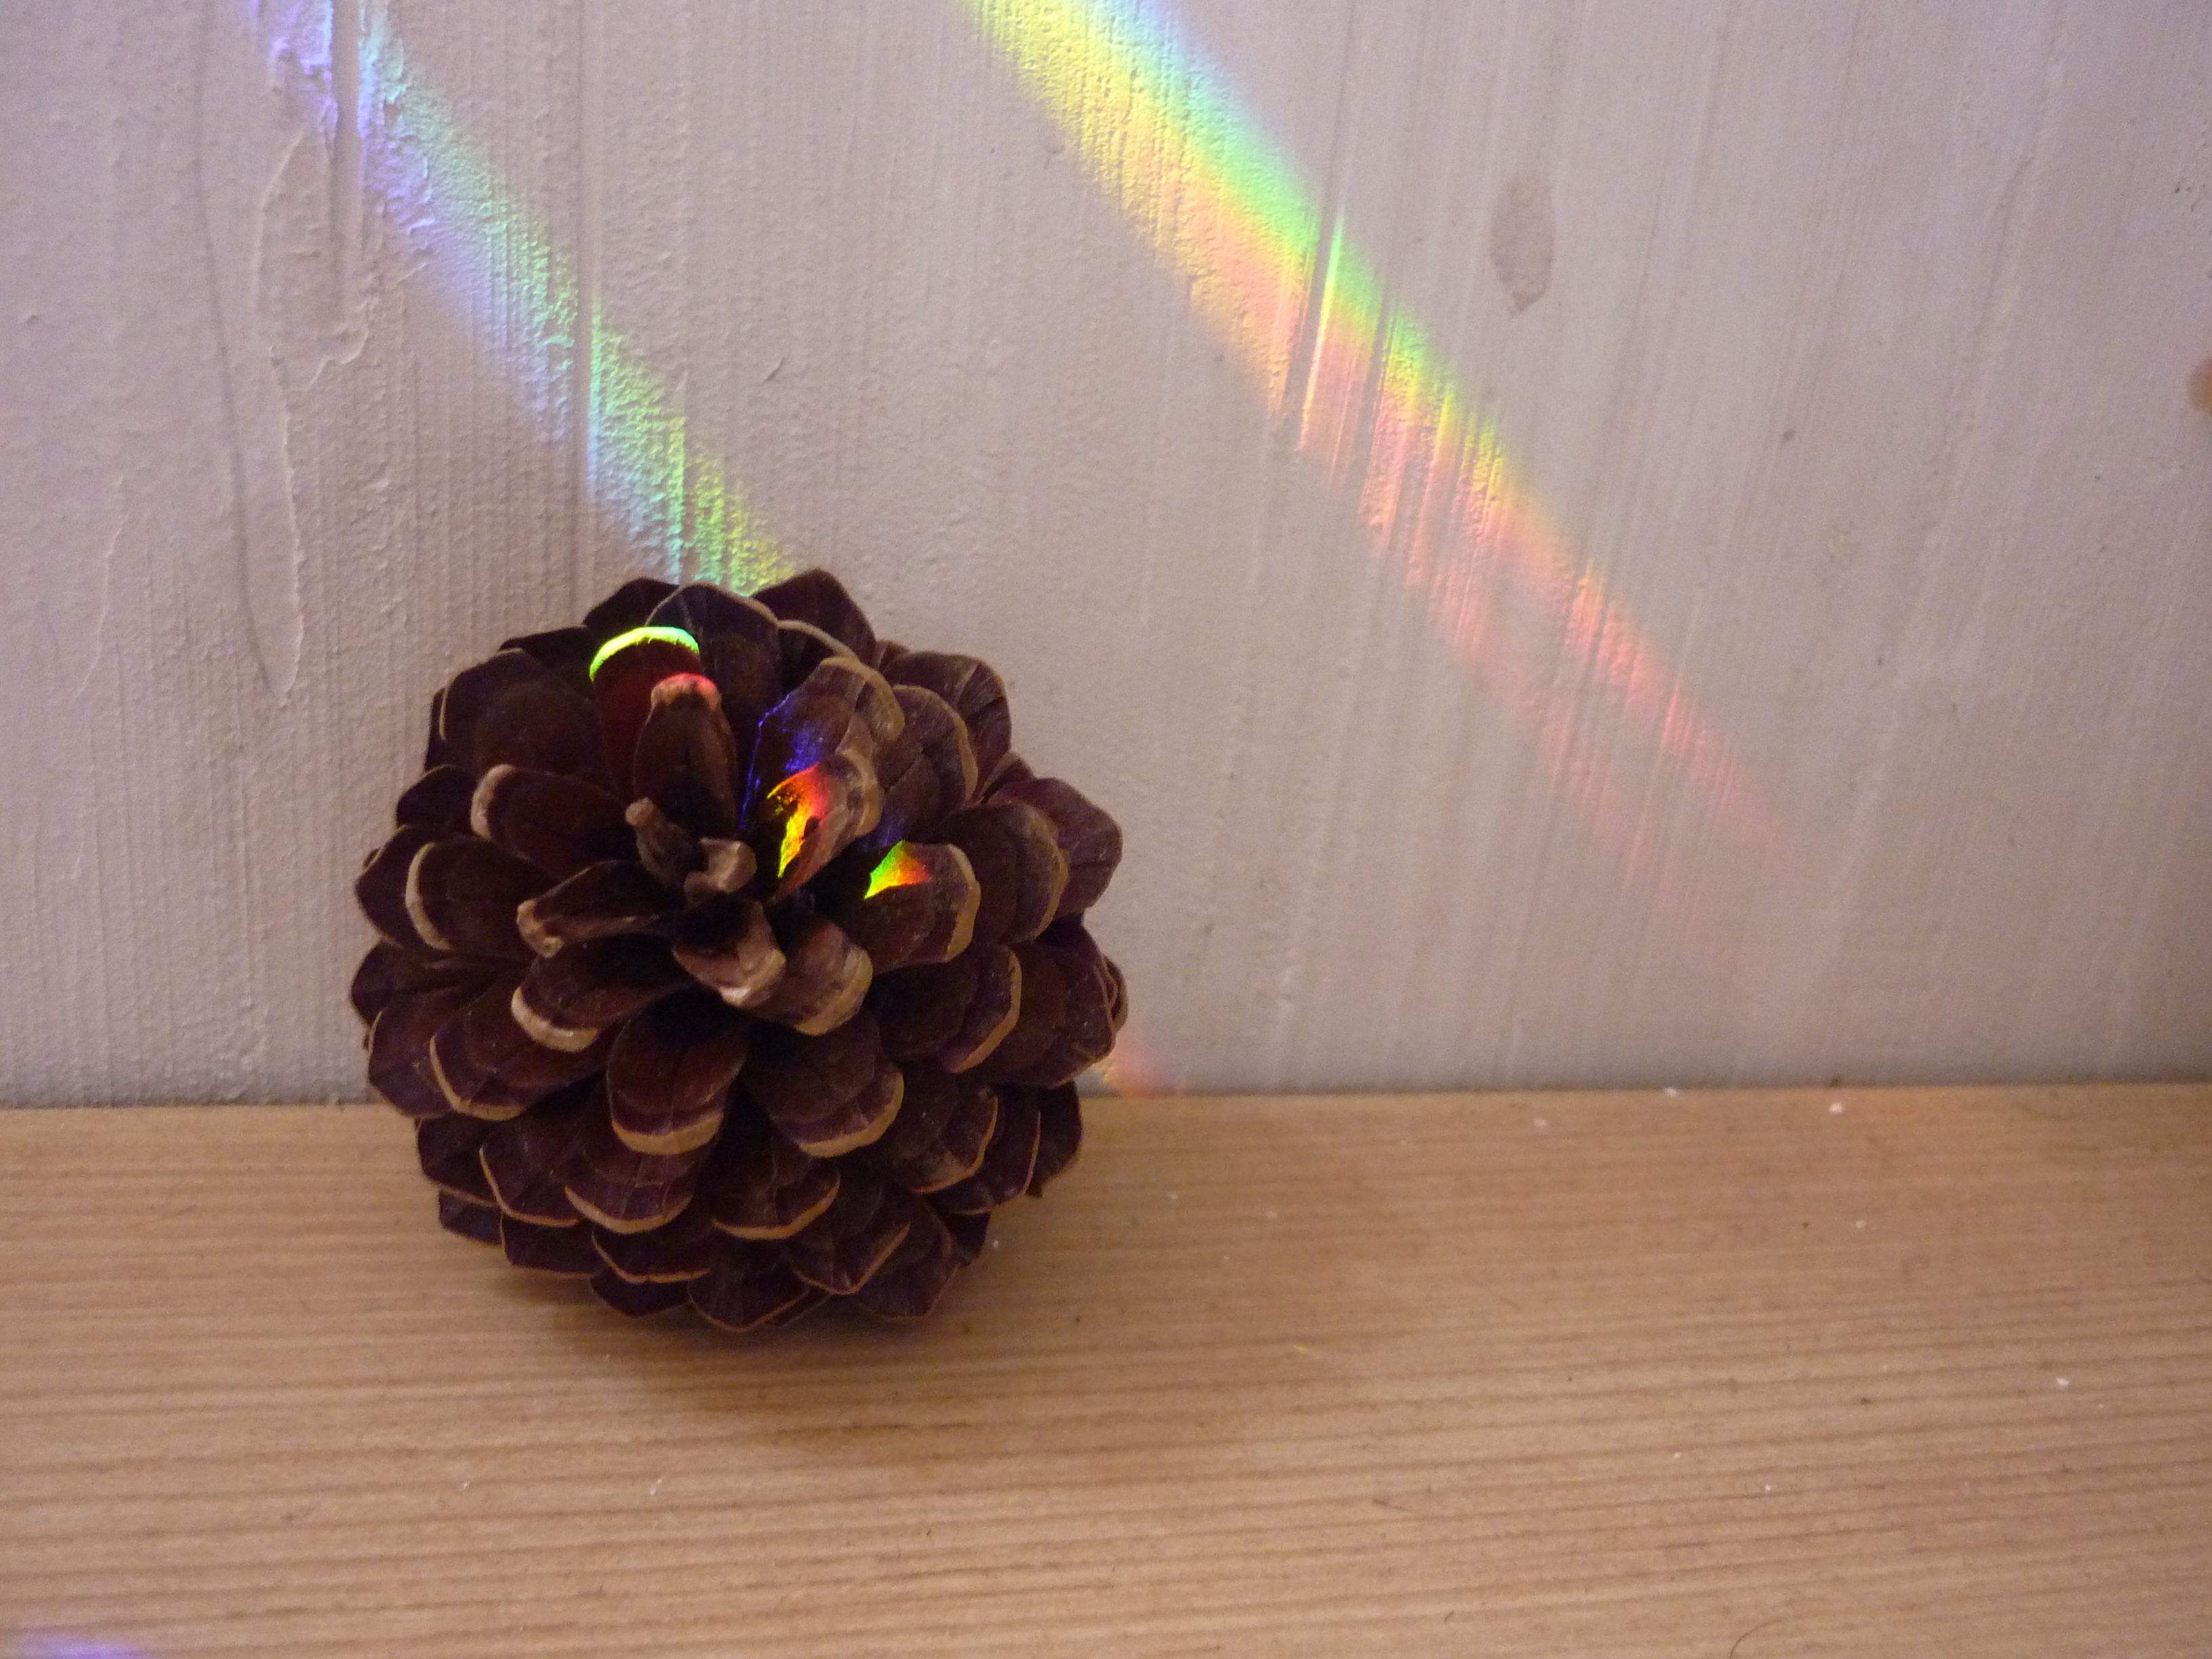
nature, conifer cone, plant, pine, pine family, meteorological phenomenon